Northwest Historic District

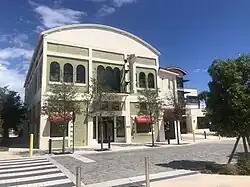
Sunset Lounge Historic Jazz Club

The Northwest Historic District is a U.S. historic district in West Palm Beach, Florida on the northwestern side of the downtown area. It was designated a historic district on January 22, 1992. Its first Non-Native American settlements date back to the late 19th Century. After Henry Flagler announced plans to extend the Florida East Coast Railway to Southeastern Florida, blacks from northern Florida, Georgia, and the Bahamas moved to this area in search of work. West Palm Beach became incorporated in 1894, making it the oldest municipality in Palm Beach County.